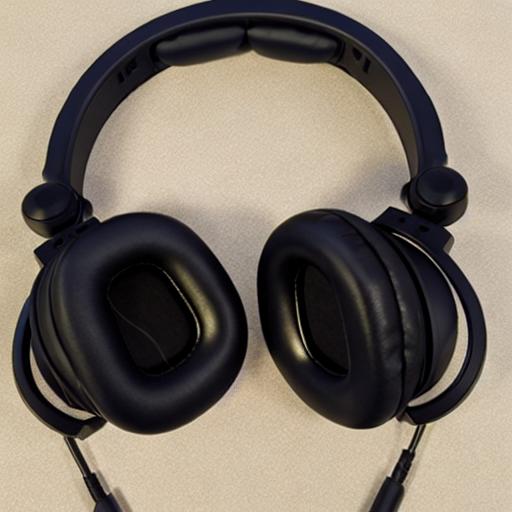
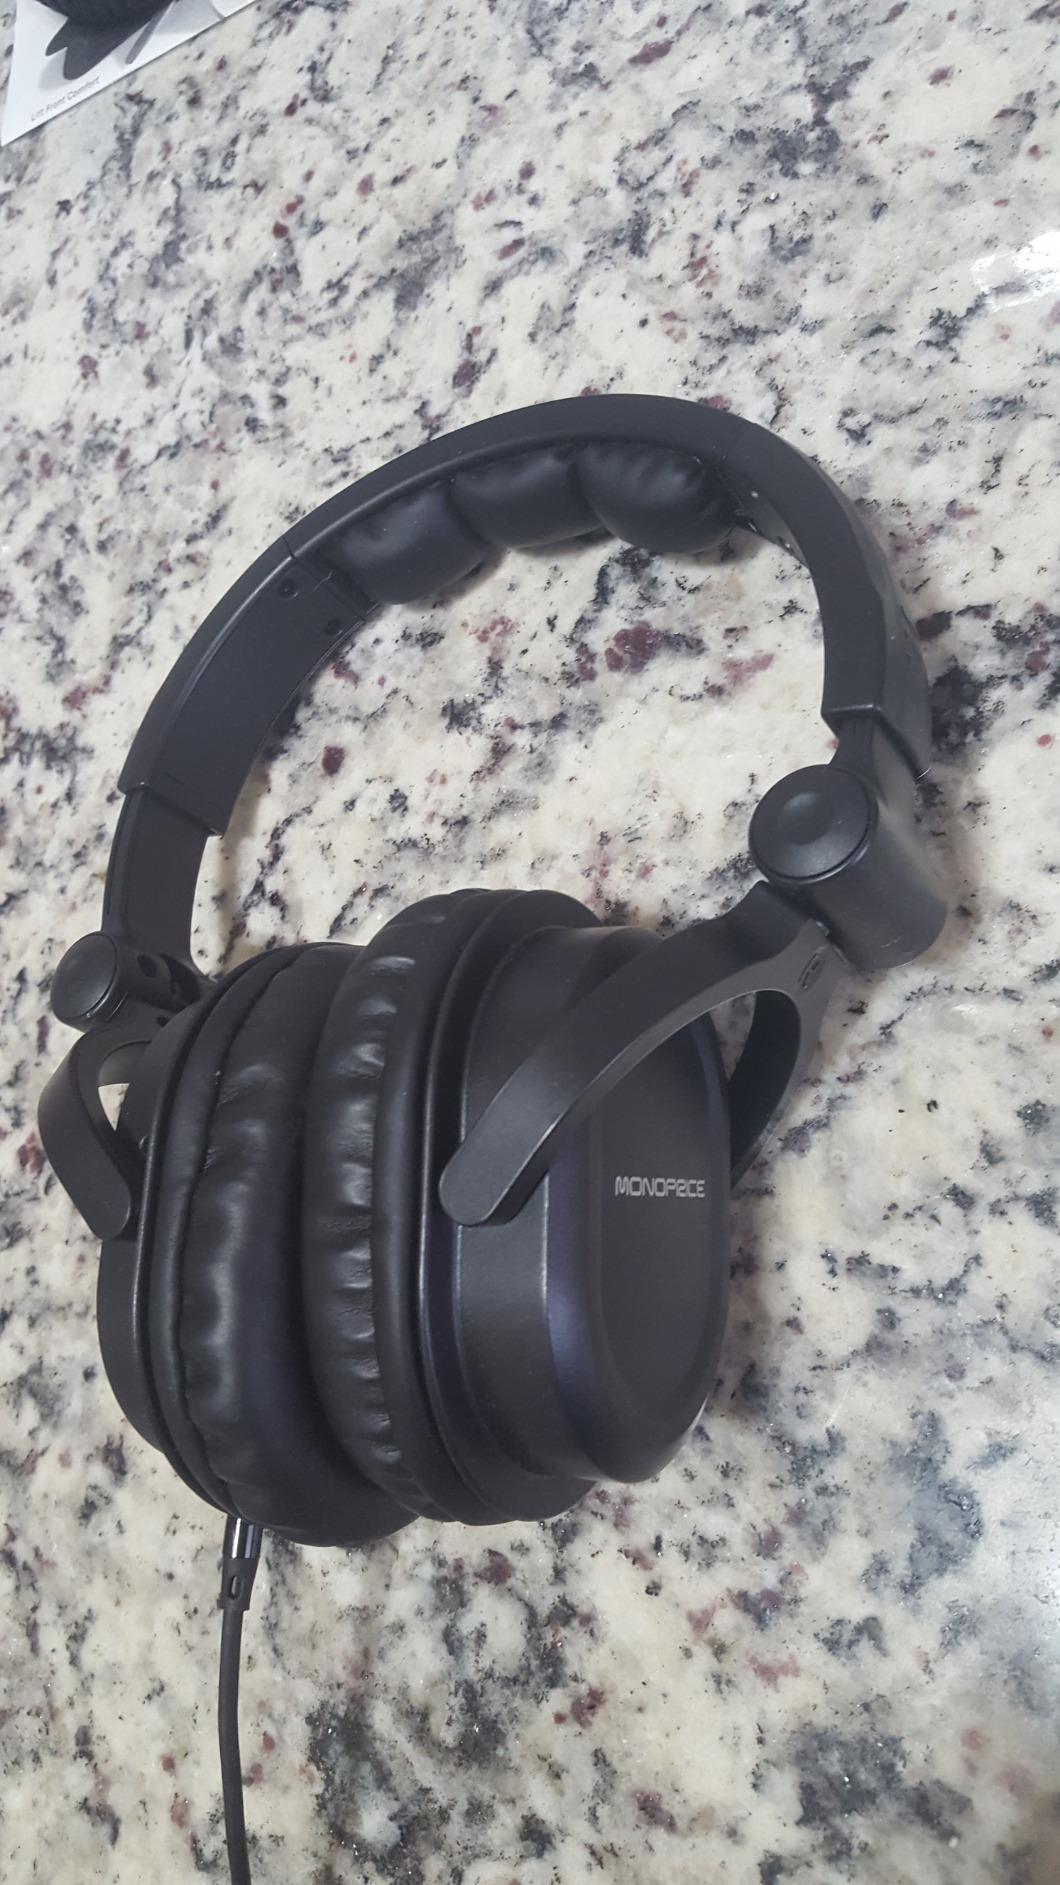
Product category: headphones
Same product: no